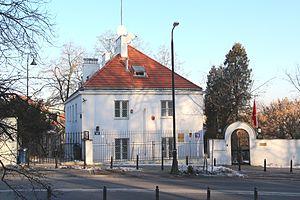
Les représentations tunisiennes dans le monde sont les sièges des ambassadeurs de la Tunisie auprès des pays étrangers.